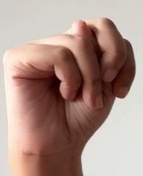
ASL sign: N